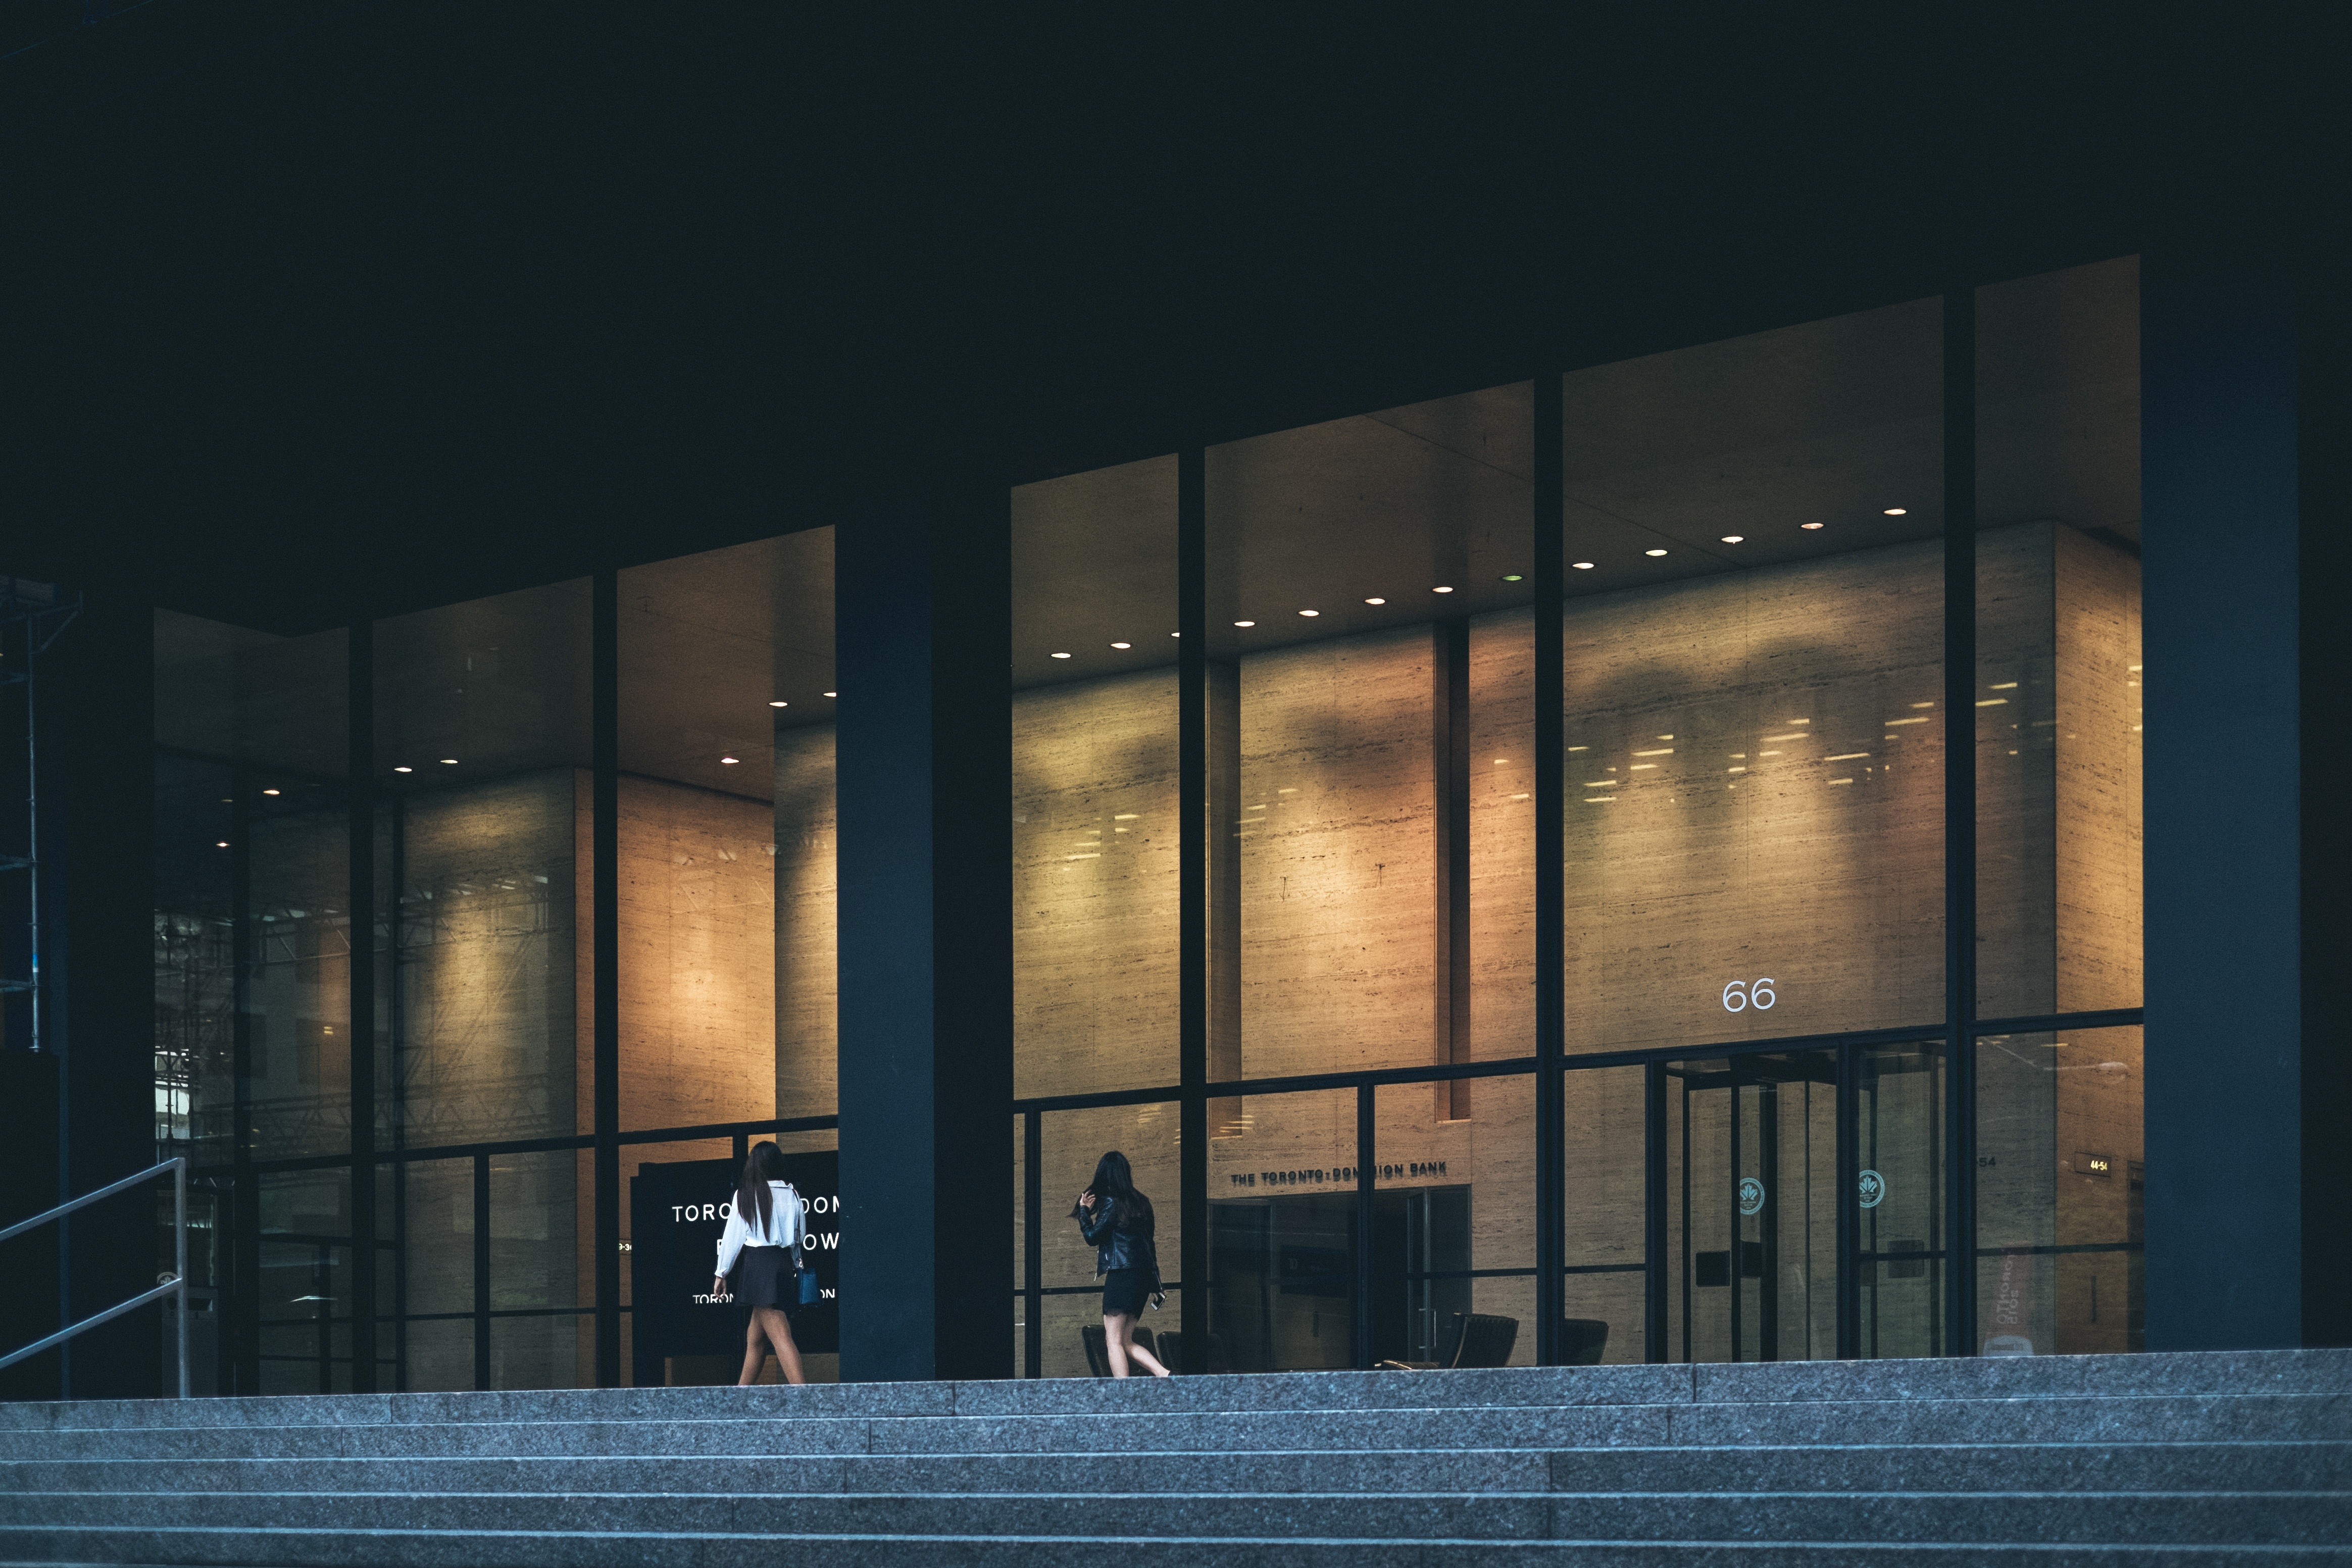
walking, light, architecture, night, building, reflection, facade, darkness, professional, lighting, office building, interior design, women, stairs, columns, symmetry, headquarters, daylighting